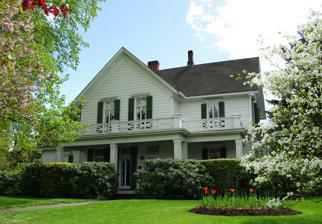
Building: Benjamin Cornelius Jr. House
Country: United States of America
Year built: 1873
Historic house in Oregon, United States United States historic place Benjamin Cornelius Jr. House U.S. National Register of Historic Places U.S. Historic district Contributing property The Cornelius House in 2009 Show map of the United States Show map of Oregon Show map of Forest Grove OR Location 2314 19th Avenue Forest Grove, Oregon Coordinates 45°31′05″N 123°06′21″W / 45.518059°N 123.105924°W / 45.518059; -123.105924 Built c. 1873 Built by Harley McDonald Architect Harley McDonald Architectural style Italianate , with Colonial and Gothic details Part of Clark Historic District ( ID02000617 ) NRHP reference No. 88001034 Added to NRHP July 14, 1988 The Benjamin Cornelius Jr. House , also known as the Benjamin Cornelius Jr. and Rachel McKinney Cornelius House , is a historic residence located in Forest Grove , Oregon , United States . It was built around 1873 by carpenter Harley McDonald, one of the first settlers to offer architectural services in Oregon, and is one of only two houses designed by McDonald remaining in Forest Grove. Its Italianate form and Gothic details are highly distinctive in Forest Grove, while its veranda (added around 1900) exhibits Colonial styling. Benjamin and Rachel Cornelius, the first occupants of the house, had crossed the Oregon Trail via the Meek Cutoff in 1845; the Cornelius family was instrumental in the foundation of Hillsboro and the town of Cornelius during their lifetime, and Benjamin was also prominently involved in early real estate transactions in the area. Benjamin  was murdered in 1881, during the couple's tenure at this house. The house was added to the National Register of Historic Places in 1988, and included as part of the Clark Historic District in 2002. Notes